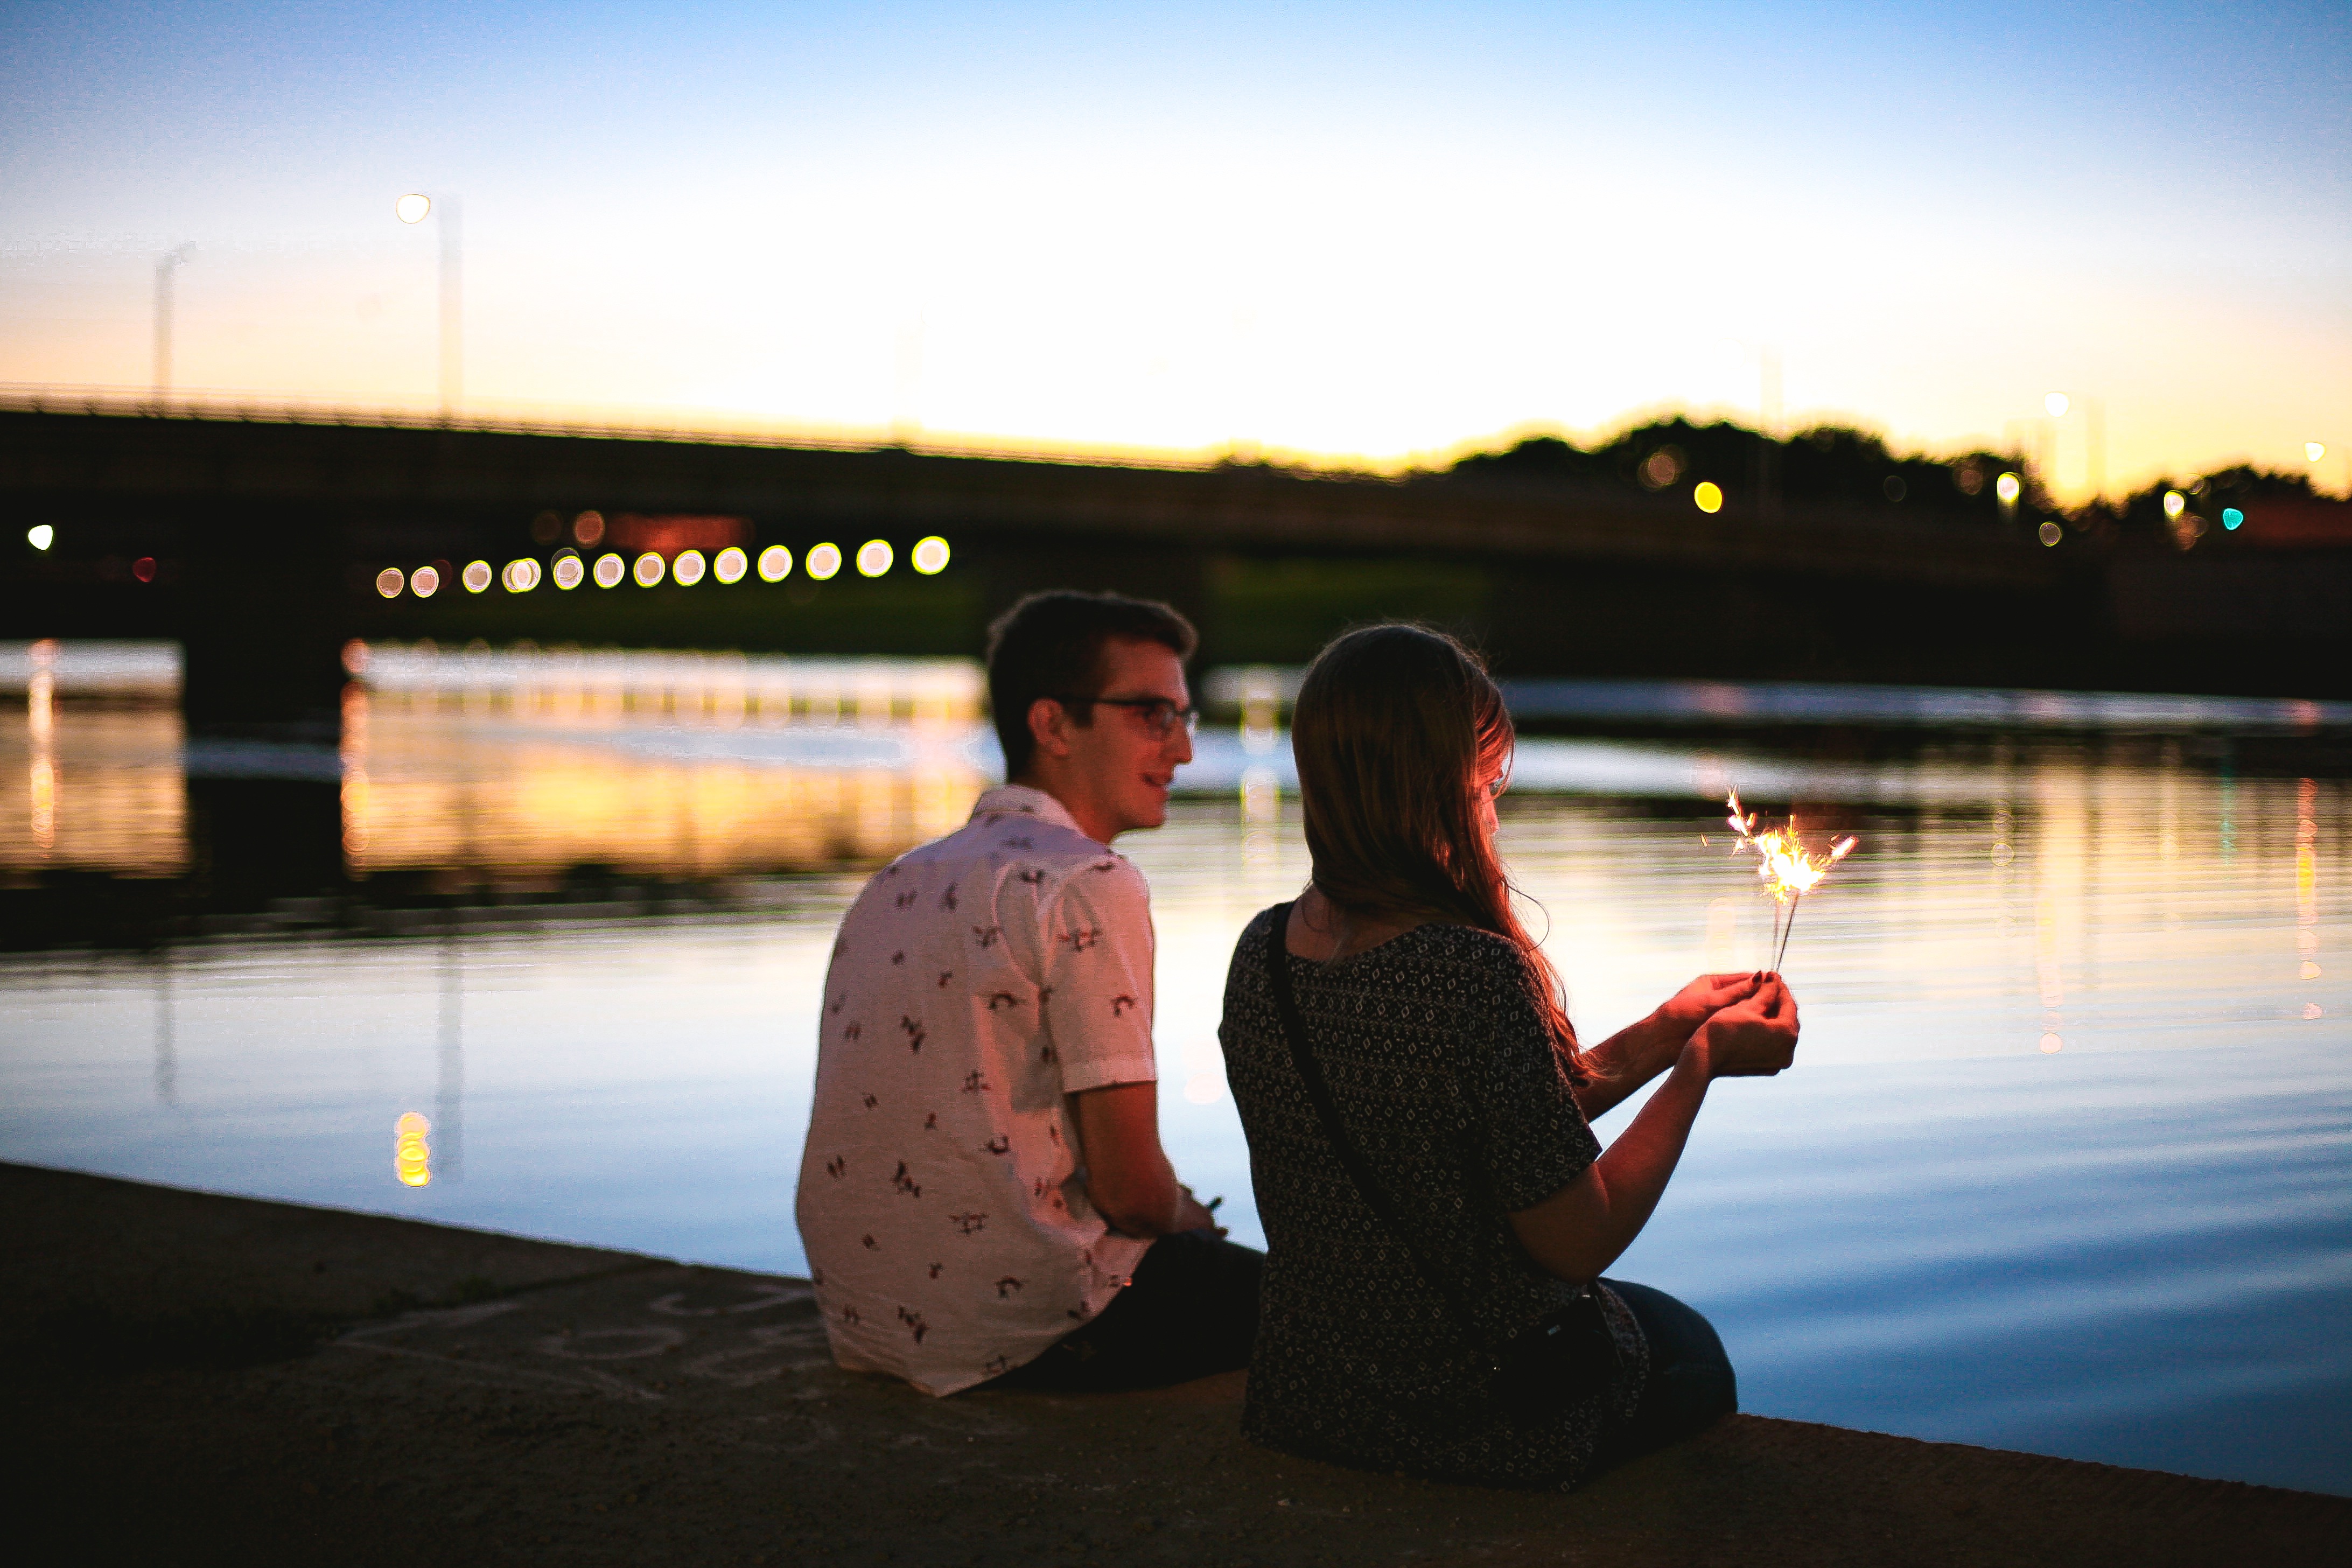
person, sunset, night, morning, dusk, sparkler, firework, evening, reflection, couple